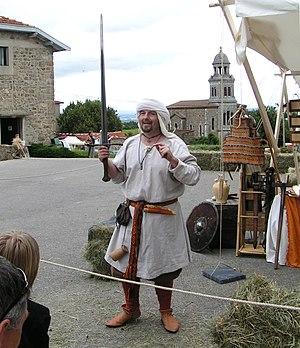
Talencieux est une commune française située dans le département de l'Ardèche, en région Auvergne-Rhône-Alpes.